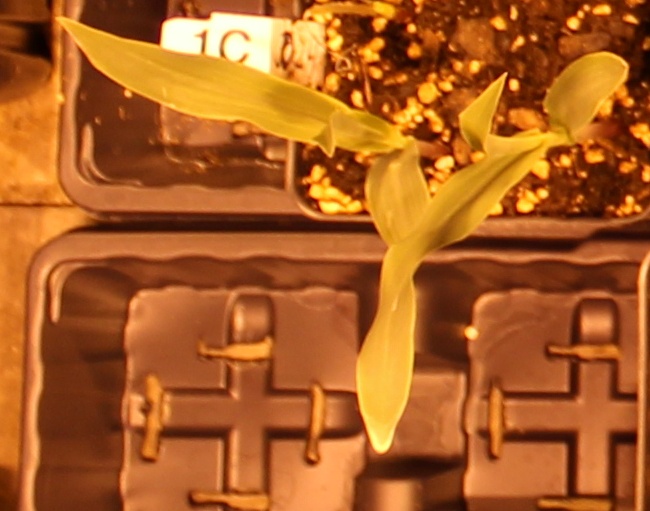
Label: Corn